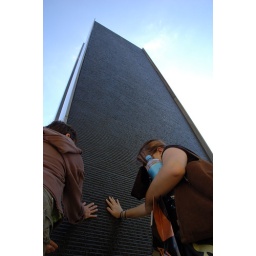
Kate and I playing with the wall of water in Melbourne